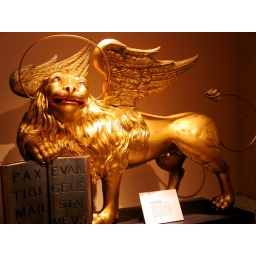
A regal statue of a golden lion in the Tower of London.